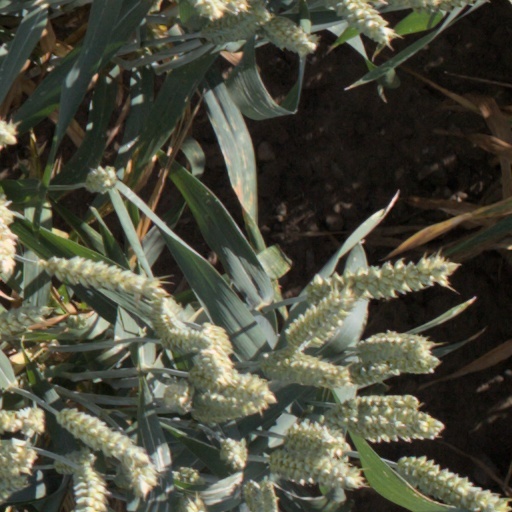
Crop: wheat